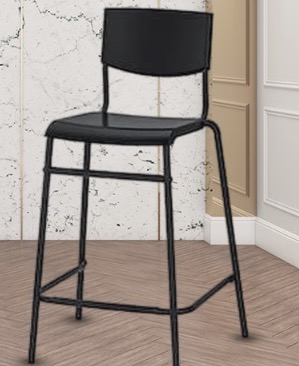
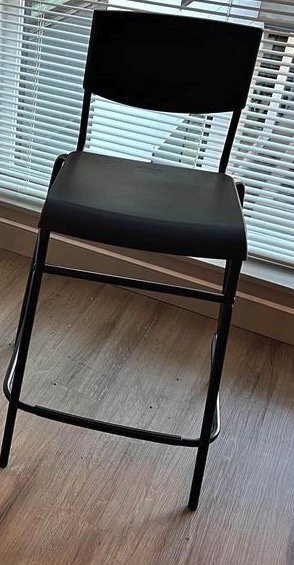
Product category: stool
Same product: no